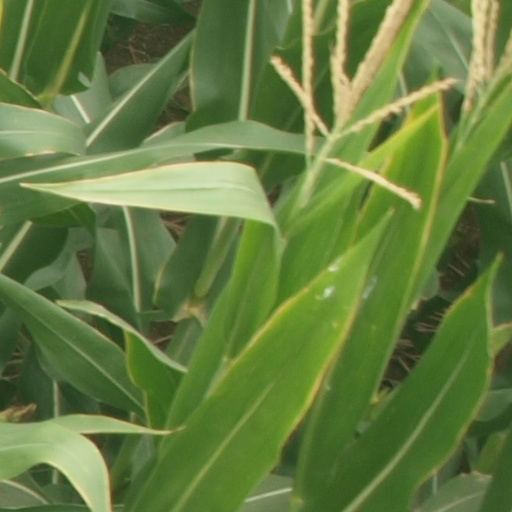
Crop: maize; corn